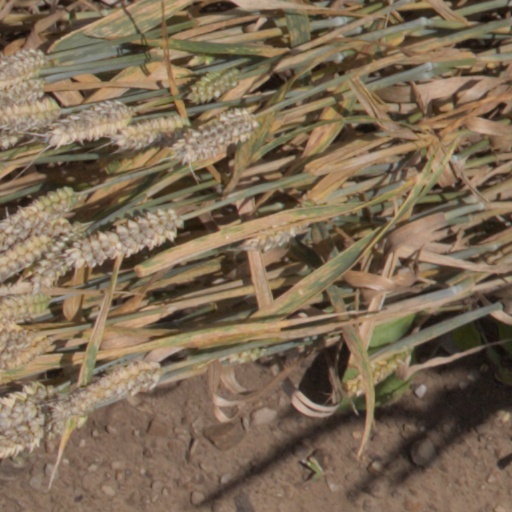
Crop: wheat